James Talbot Airey

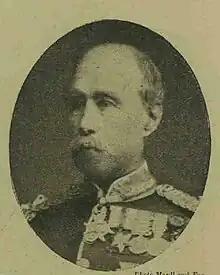

Sir James Talbot Airey (6 September 1812 – 1 January 1898) was an officer of the British Army. He served during the First Anglo-Afghan War and the Crimean War, rising to the rank of general.